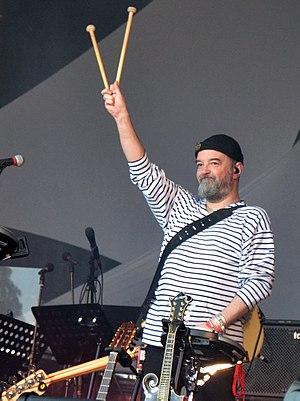
Laurent Cokelaere lors de la tournée ""Bretonne"" de Nolwenn Leroy en mai 2012 au Festival Papillons de nuit."
Légende est le quatorzième album original d'Alan Stivell et son onzième album studio, paru en 1983. Il est réédité en 1983 et 1989 puis en CD en 1994 par Disques Dreyfus. La première partie a servi en tant que musique de film, avec un ensemble qui propose de s’évader dans la mythologie celtique et bretonne à travers de nombreux titres oniriques.